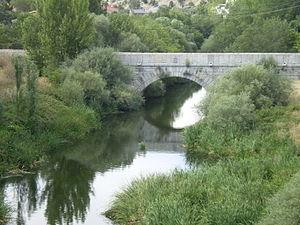
Le Guadarrama est une rivière d'Espagne, affluent du Tage.